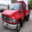
Label: truck